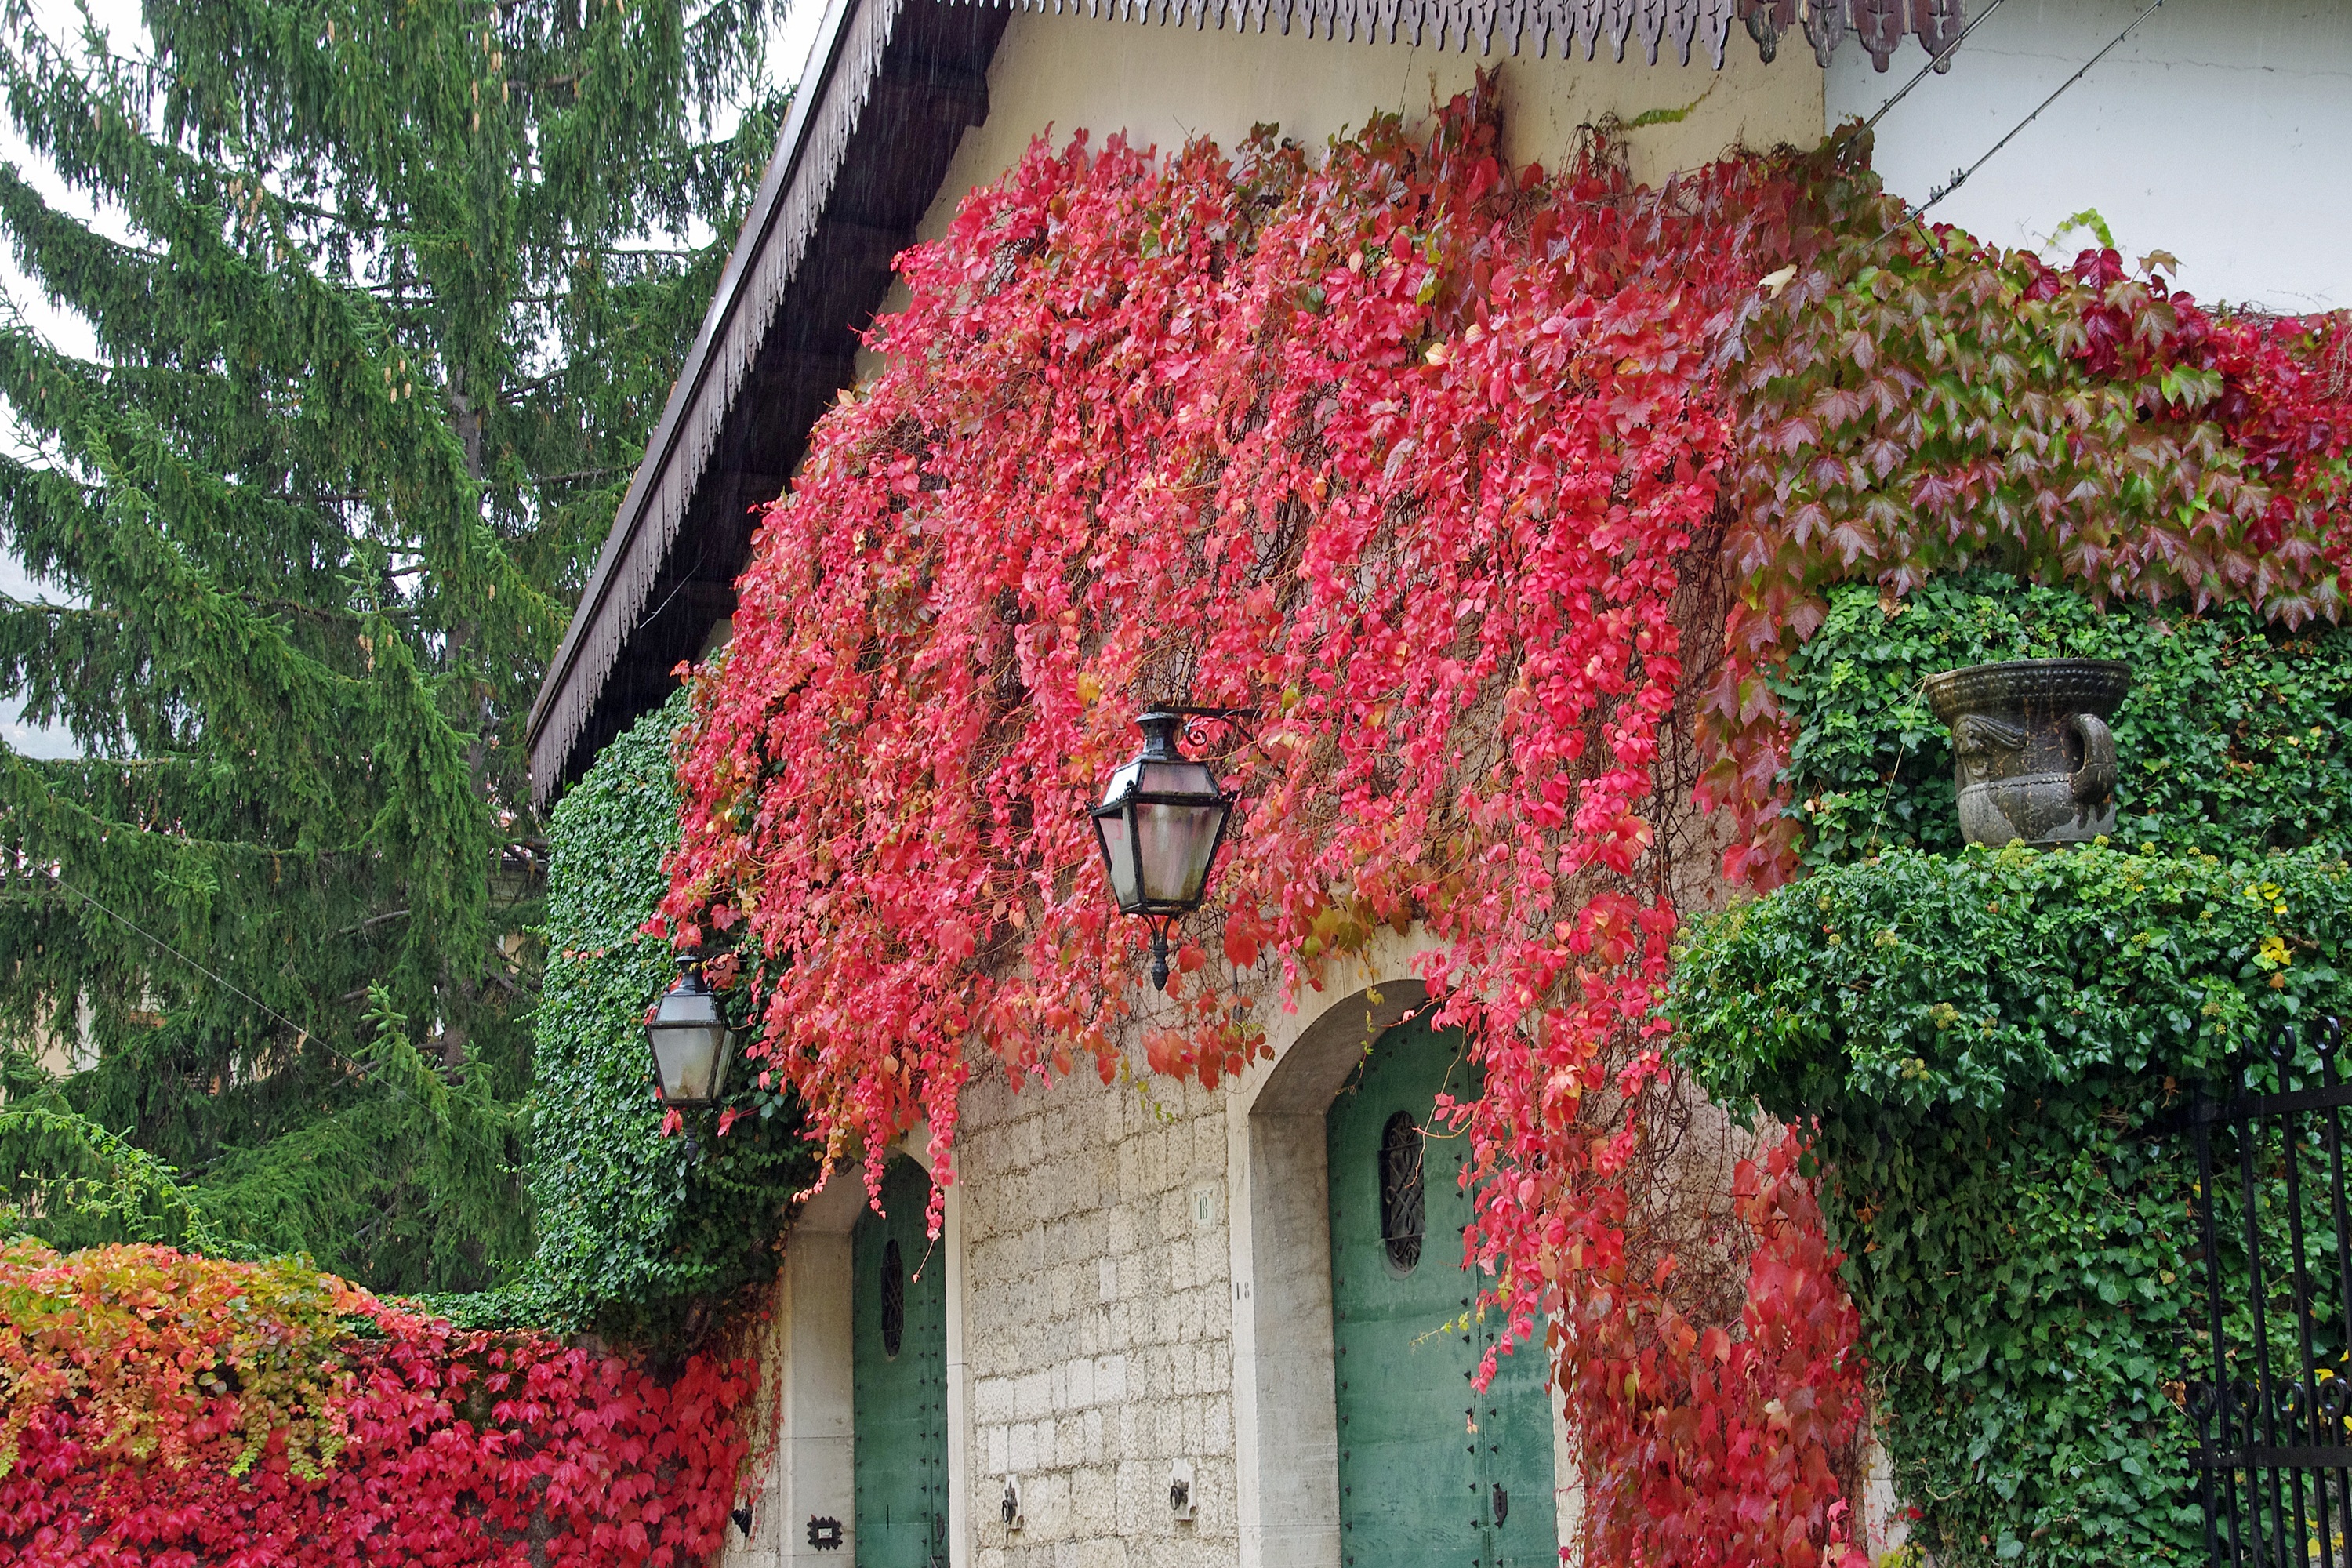
tree, plant, leaf, flower, red, autumn, botany, colorful, garden, flora, season, leaves, colors, shrub, shrine, creeper, american lives, parthenocissus tricuspidata, flowering plant, woody plant, land plant